Transport in Albania

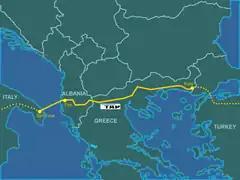
The map of the Trans Adriatic Pipeline

In 1988, a ferry service was established between Sarandë and the Greek island of Corfu. A regular lake ferry linked the Macedonian town of Ohrid with Pogradec. The limited capacity of the wharves at Durrës caused severe bottlenecks in the distribution of foreign food aid in 1991. In 2011, the Port of Durrës underwent major renovations including the construction of a new passenger terminal. The port is expected to be relocated nearby, and a new luxury yachts marina constructed by Dubai based Emaar company called Durres Yachts and Marina.